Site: brandenburg
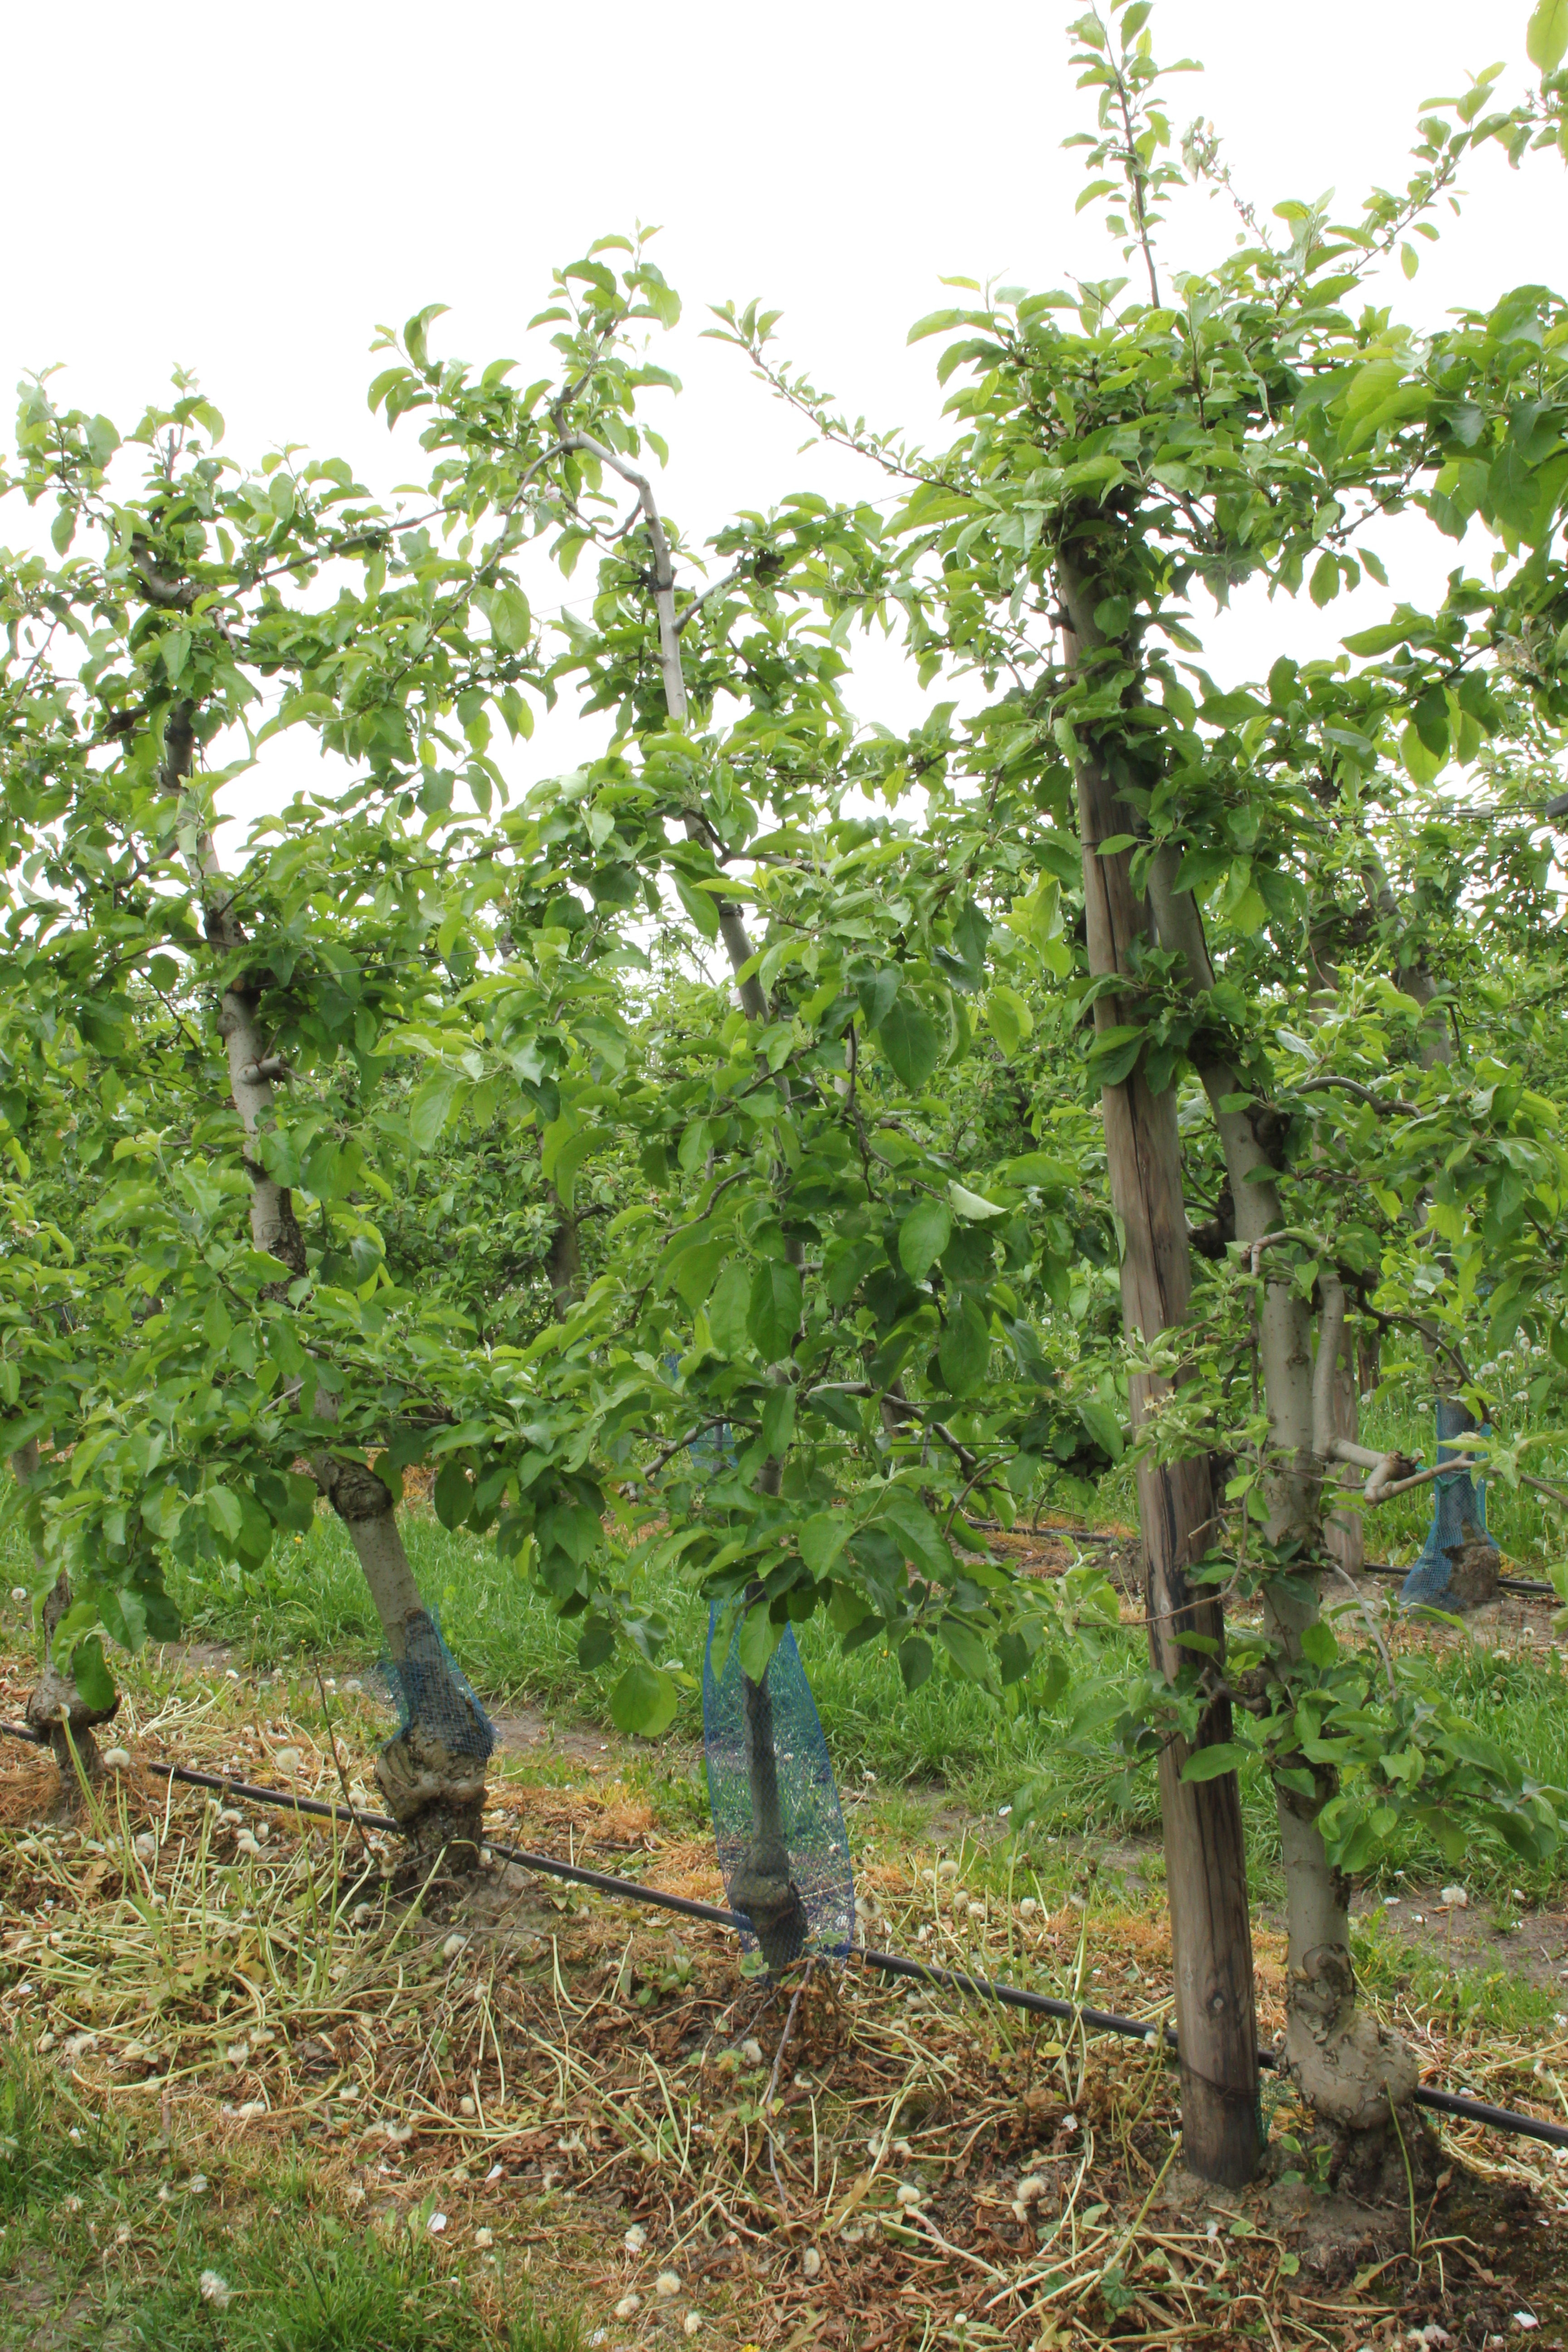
Growth stage (BBCH 67): Flowering